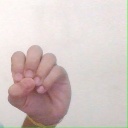
अक्षर: उ